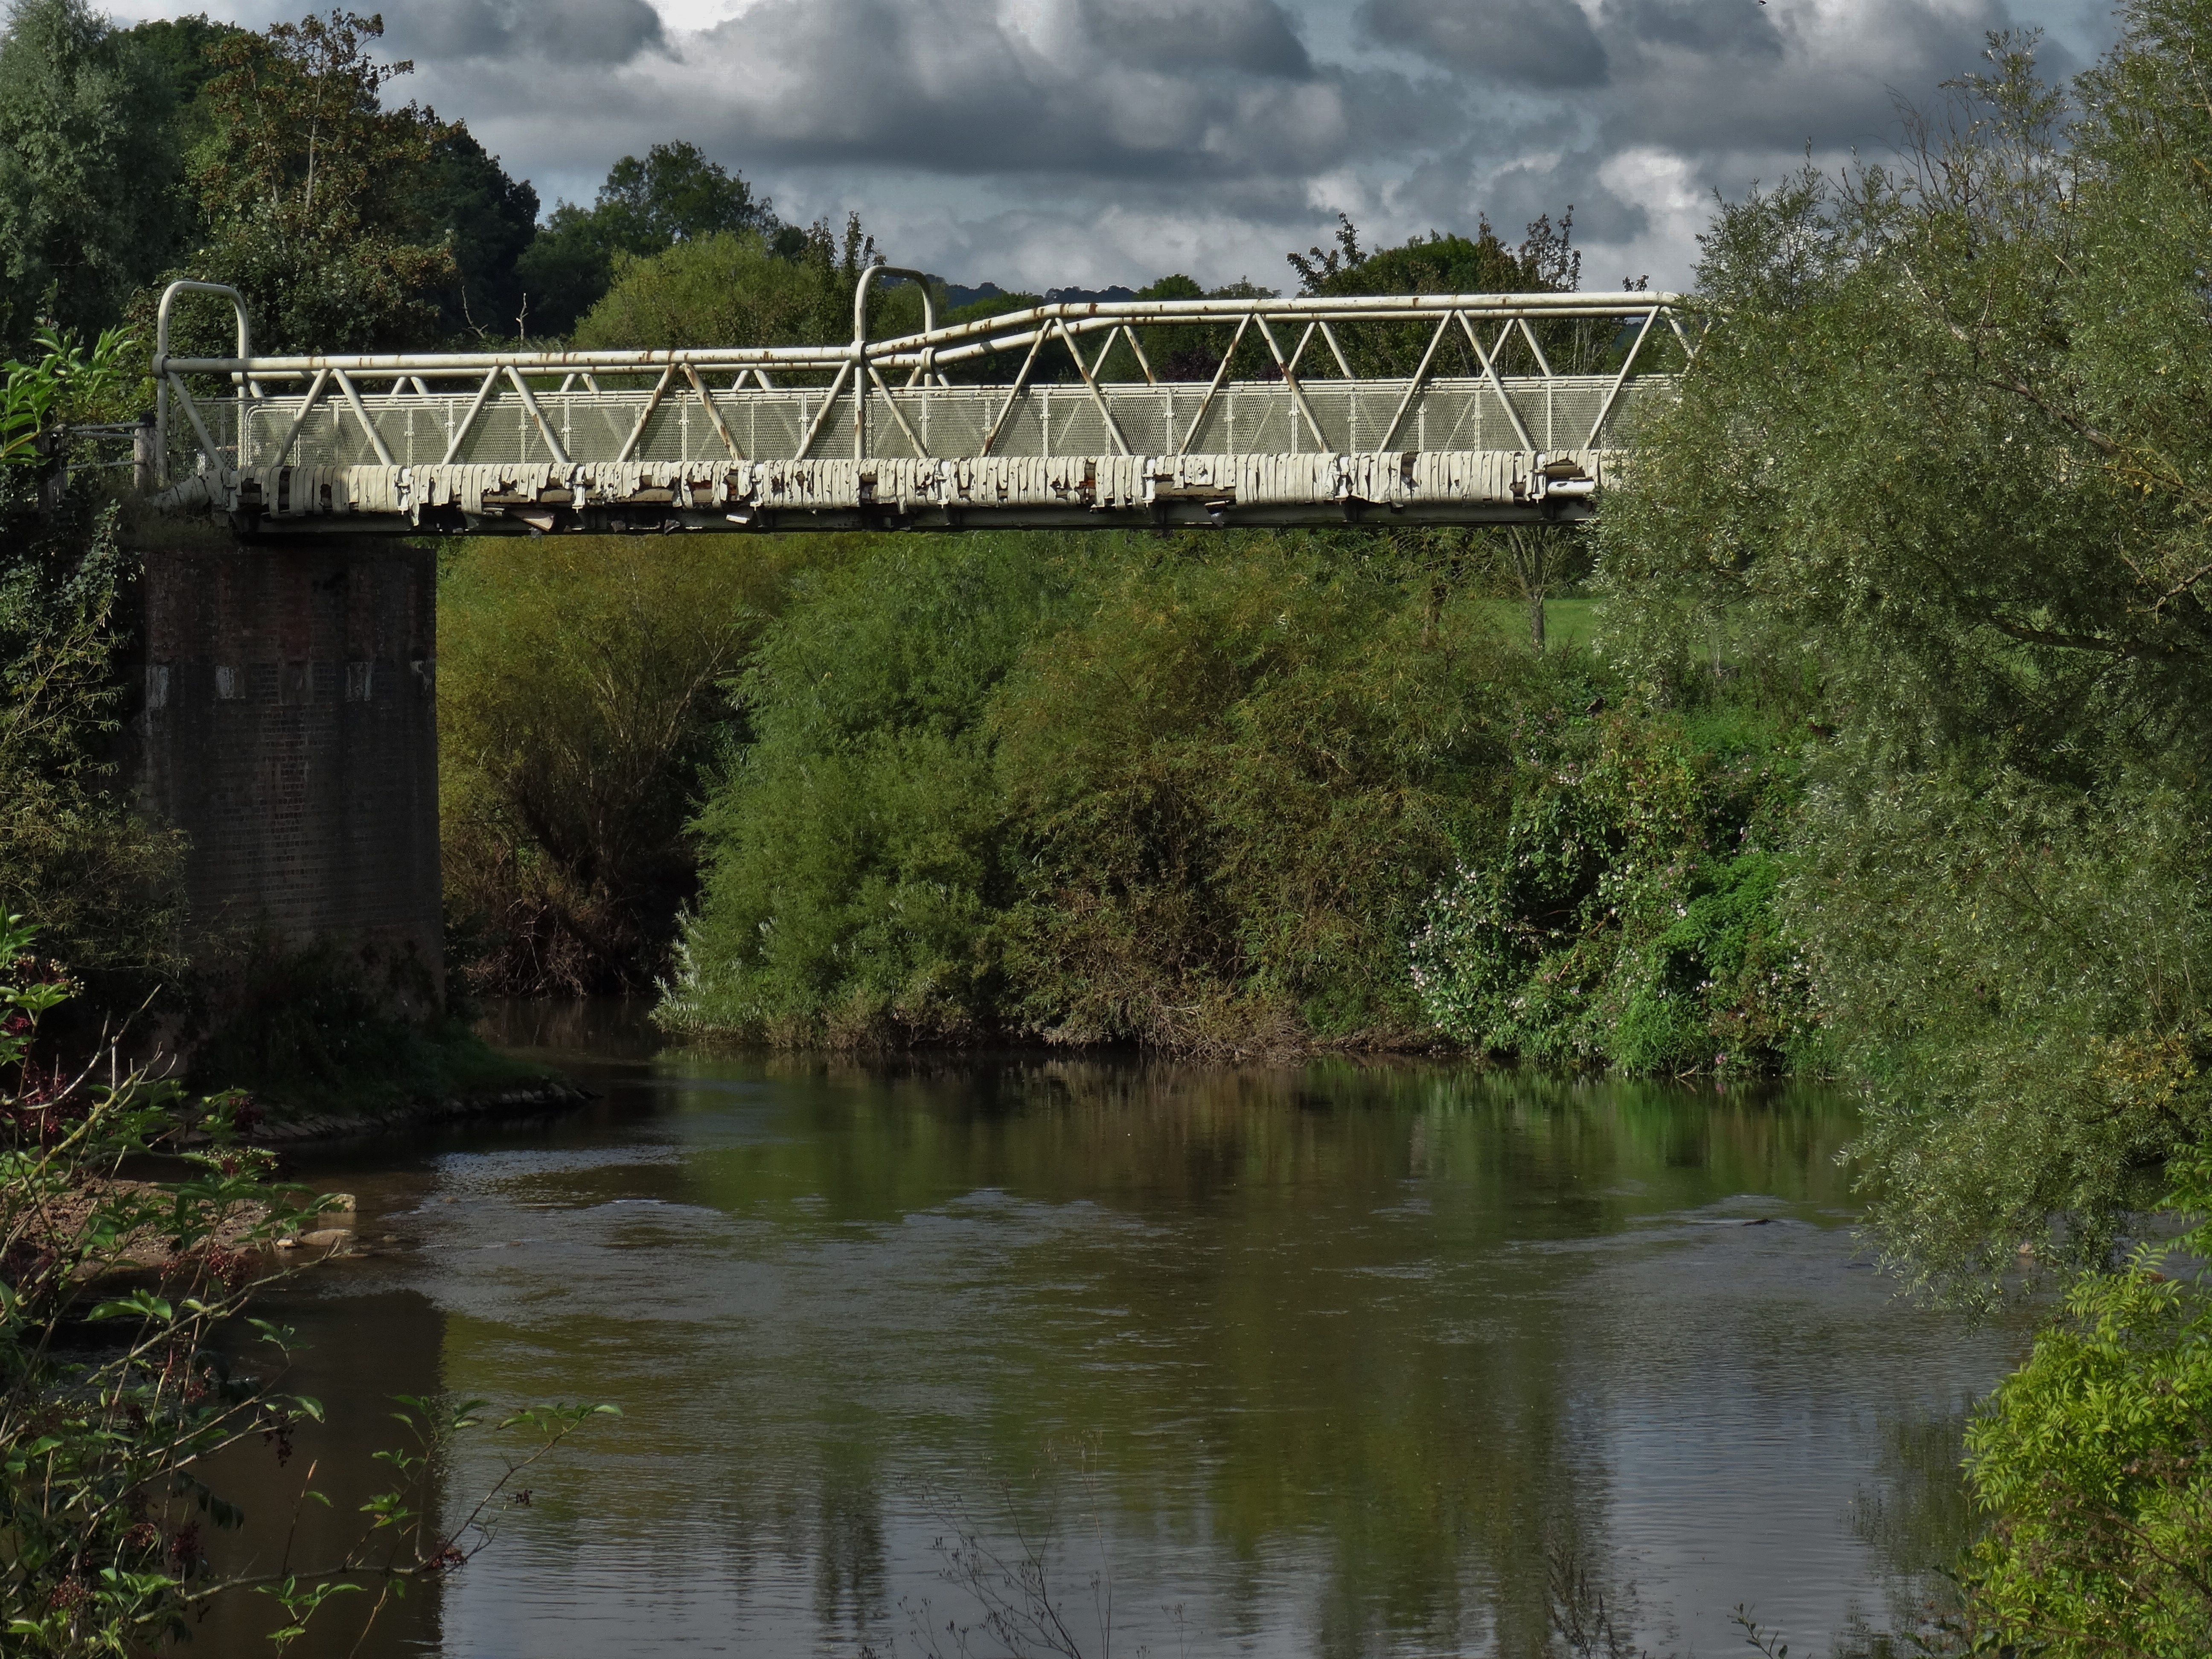
water, nature, bridge, countryside, river, transport, reflection, reservoir, waterway, knightwick bridge, nonbuilding structure